Castle Dore

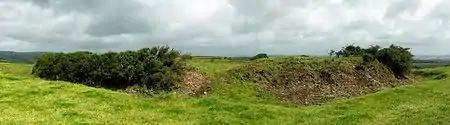

Castle Dore — or Castle Dôr — is an Iron Age hill fort (ringfort) near Golant in Cornwall, in the United Kingdom located at . It was probably occupied from the 5th or 4th centuries BC until the 1st century BC. It consists of two ditches surrounding a circular area in diameter. Excavated in the 1930s, it is one of the most intensively investigated Iron Age hillforts in Cornwall.